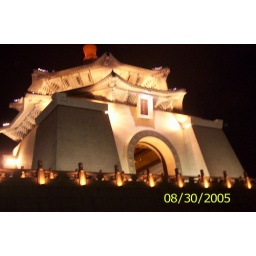
The building housing the giant monument of Chiang Kai-Shek in Taipei, Taiwan